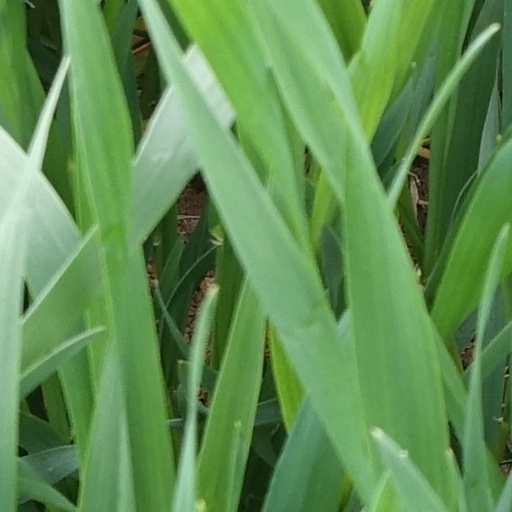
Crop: wheat